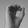
ASL letter: O